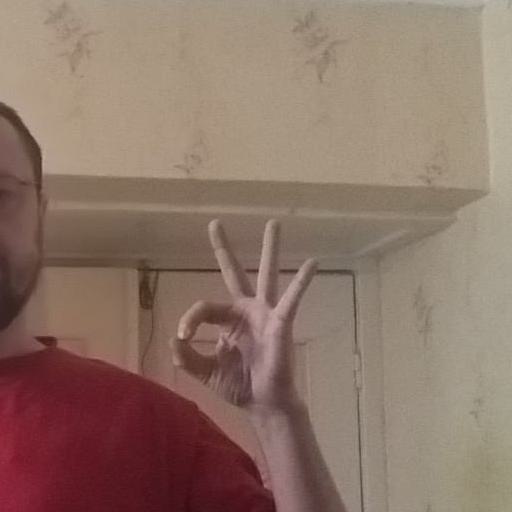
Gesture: ok